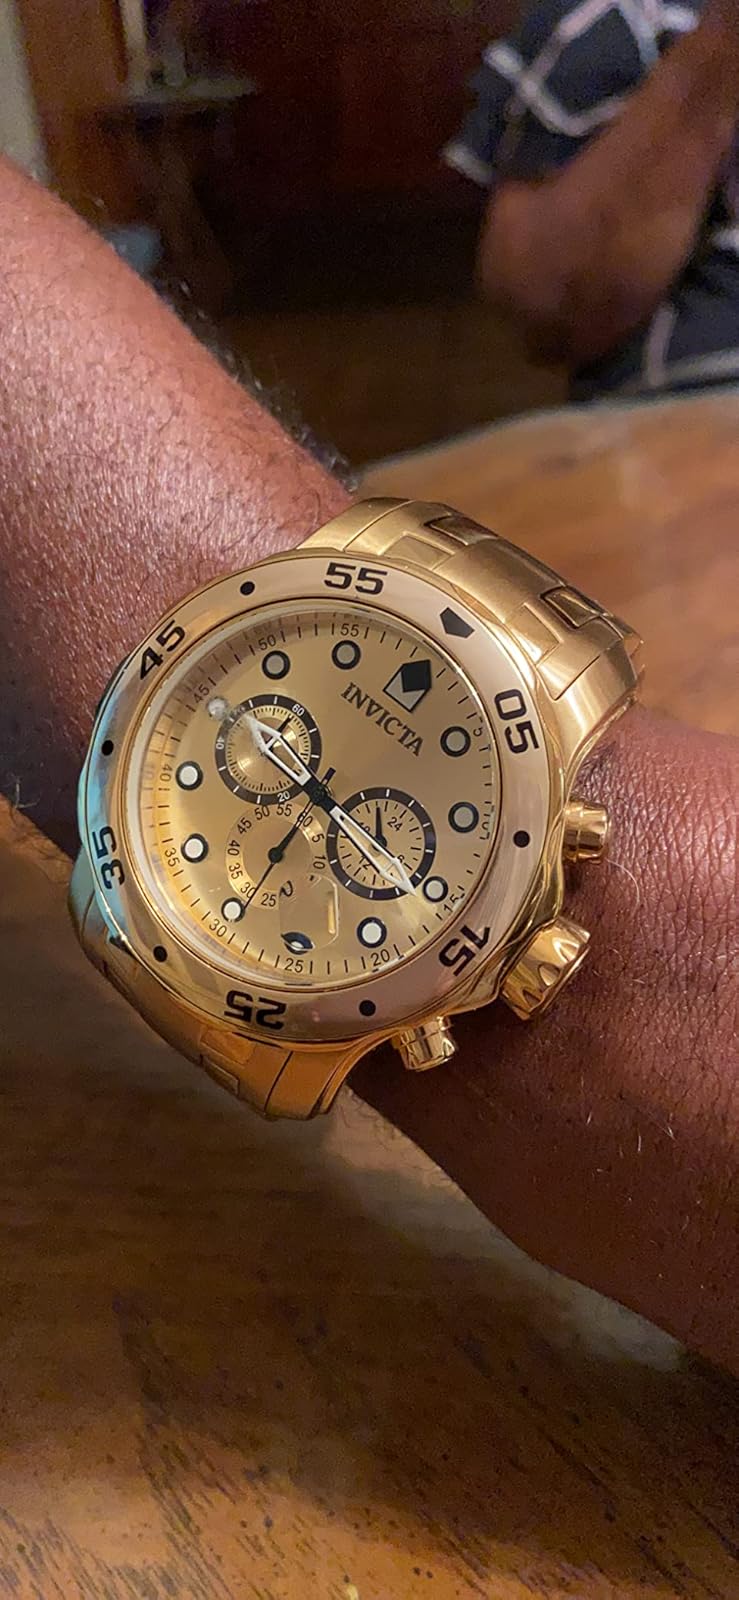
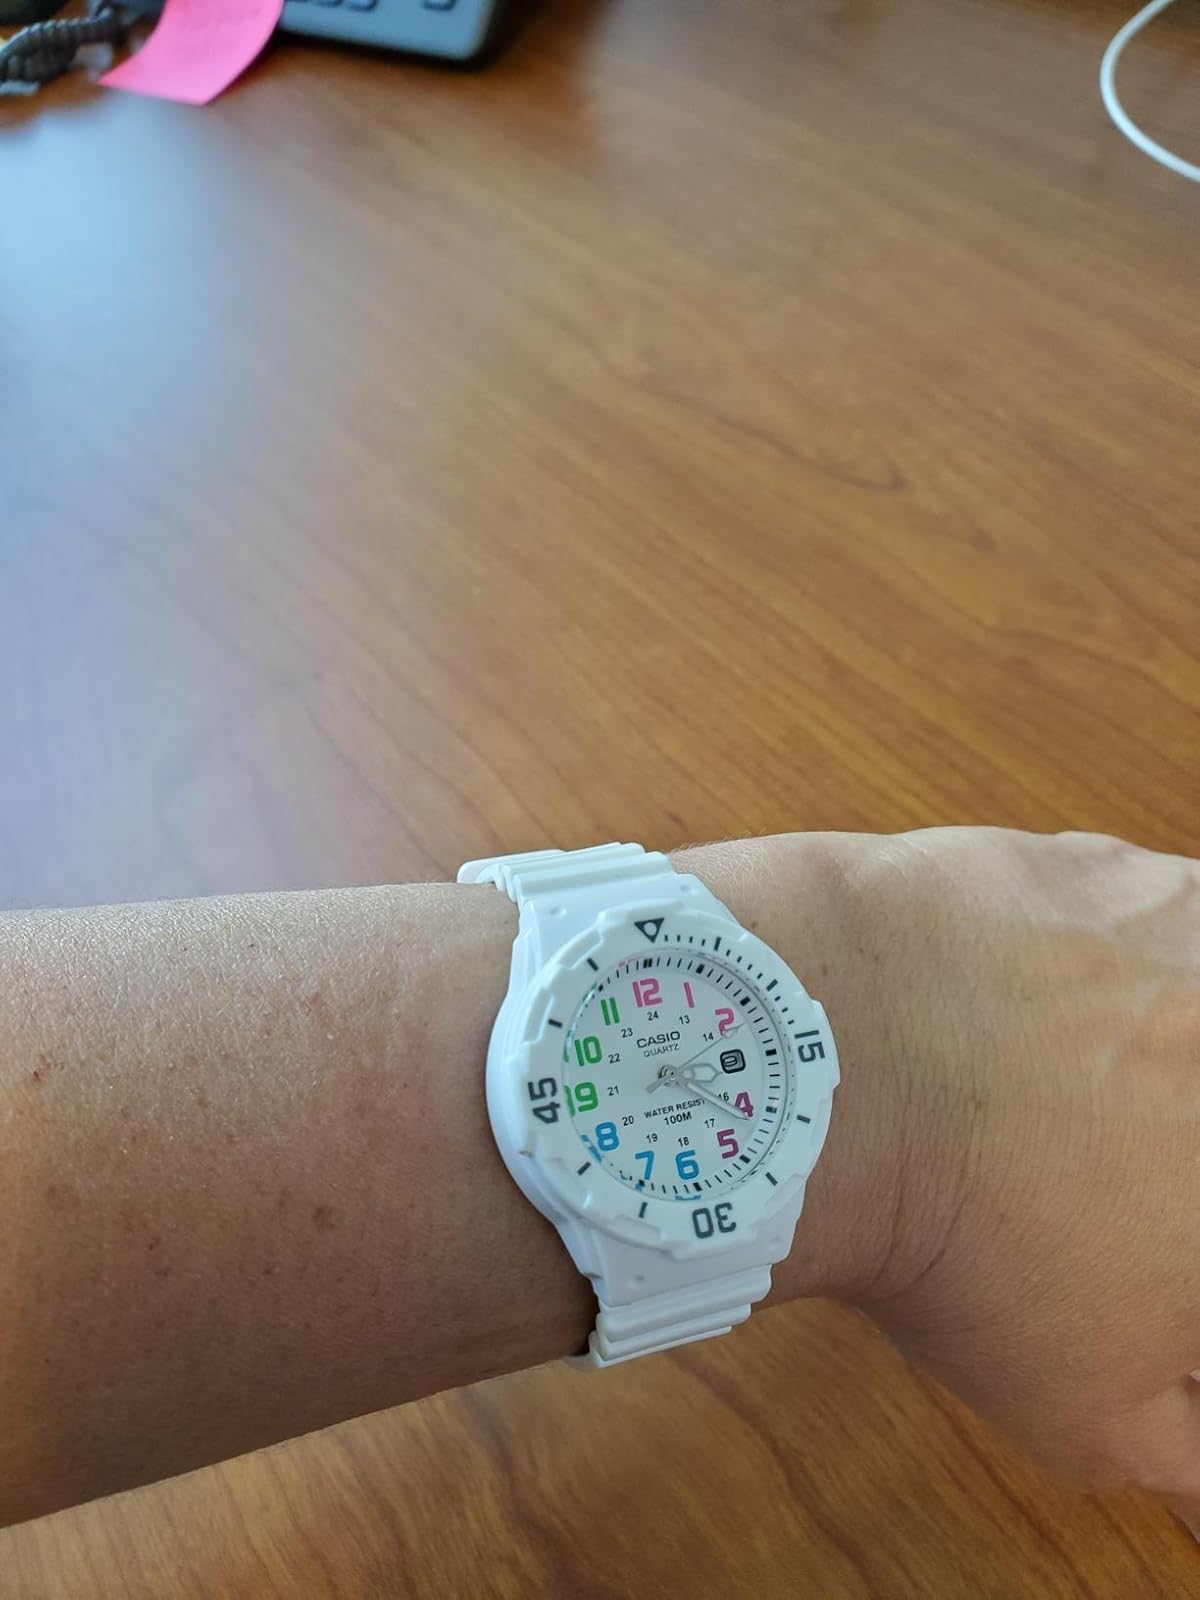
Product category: accessories_watch
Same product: no